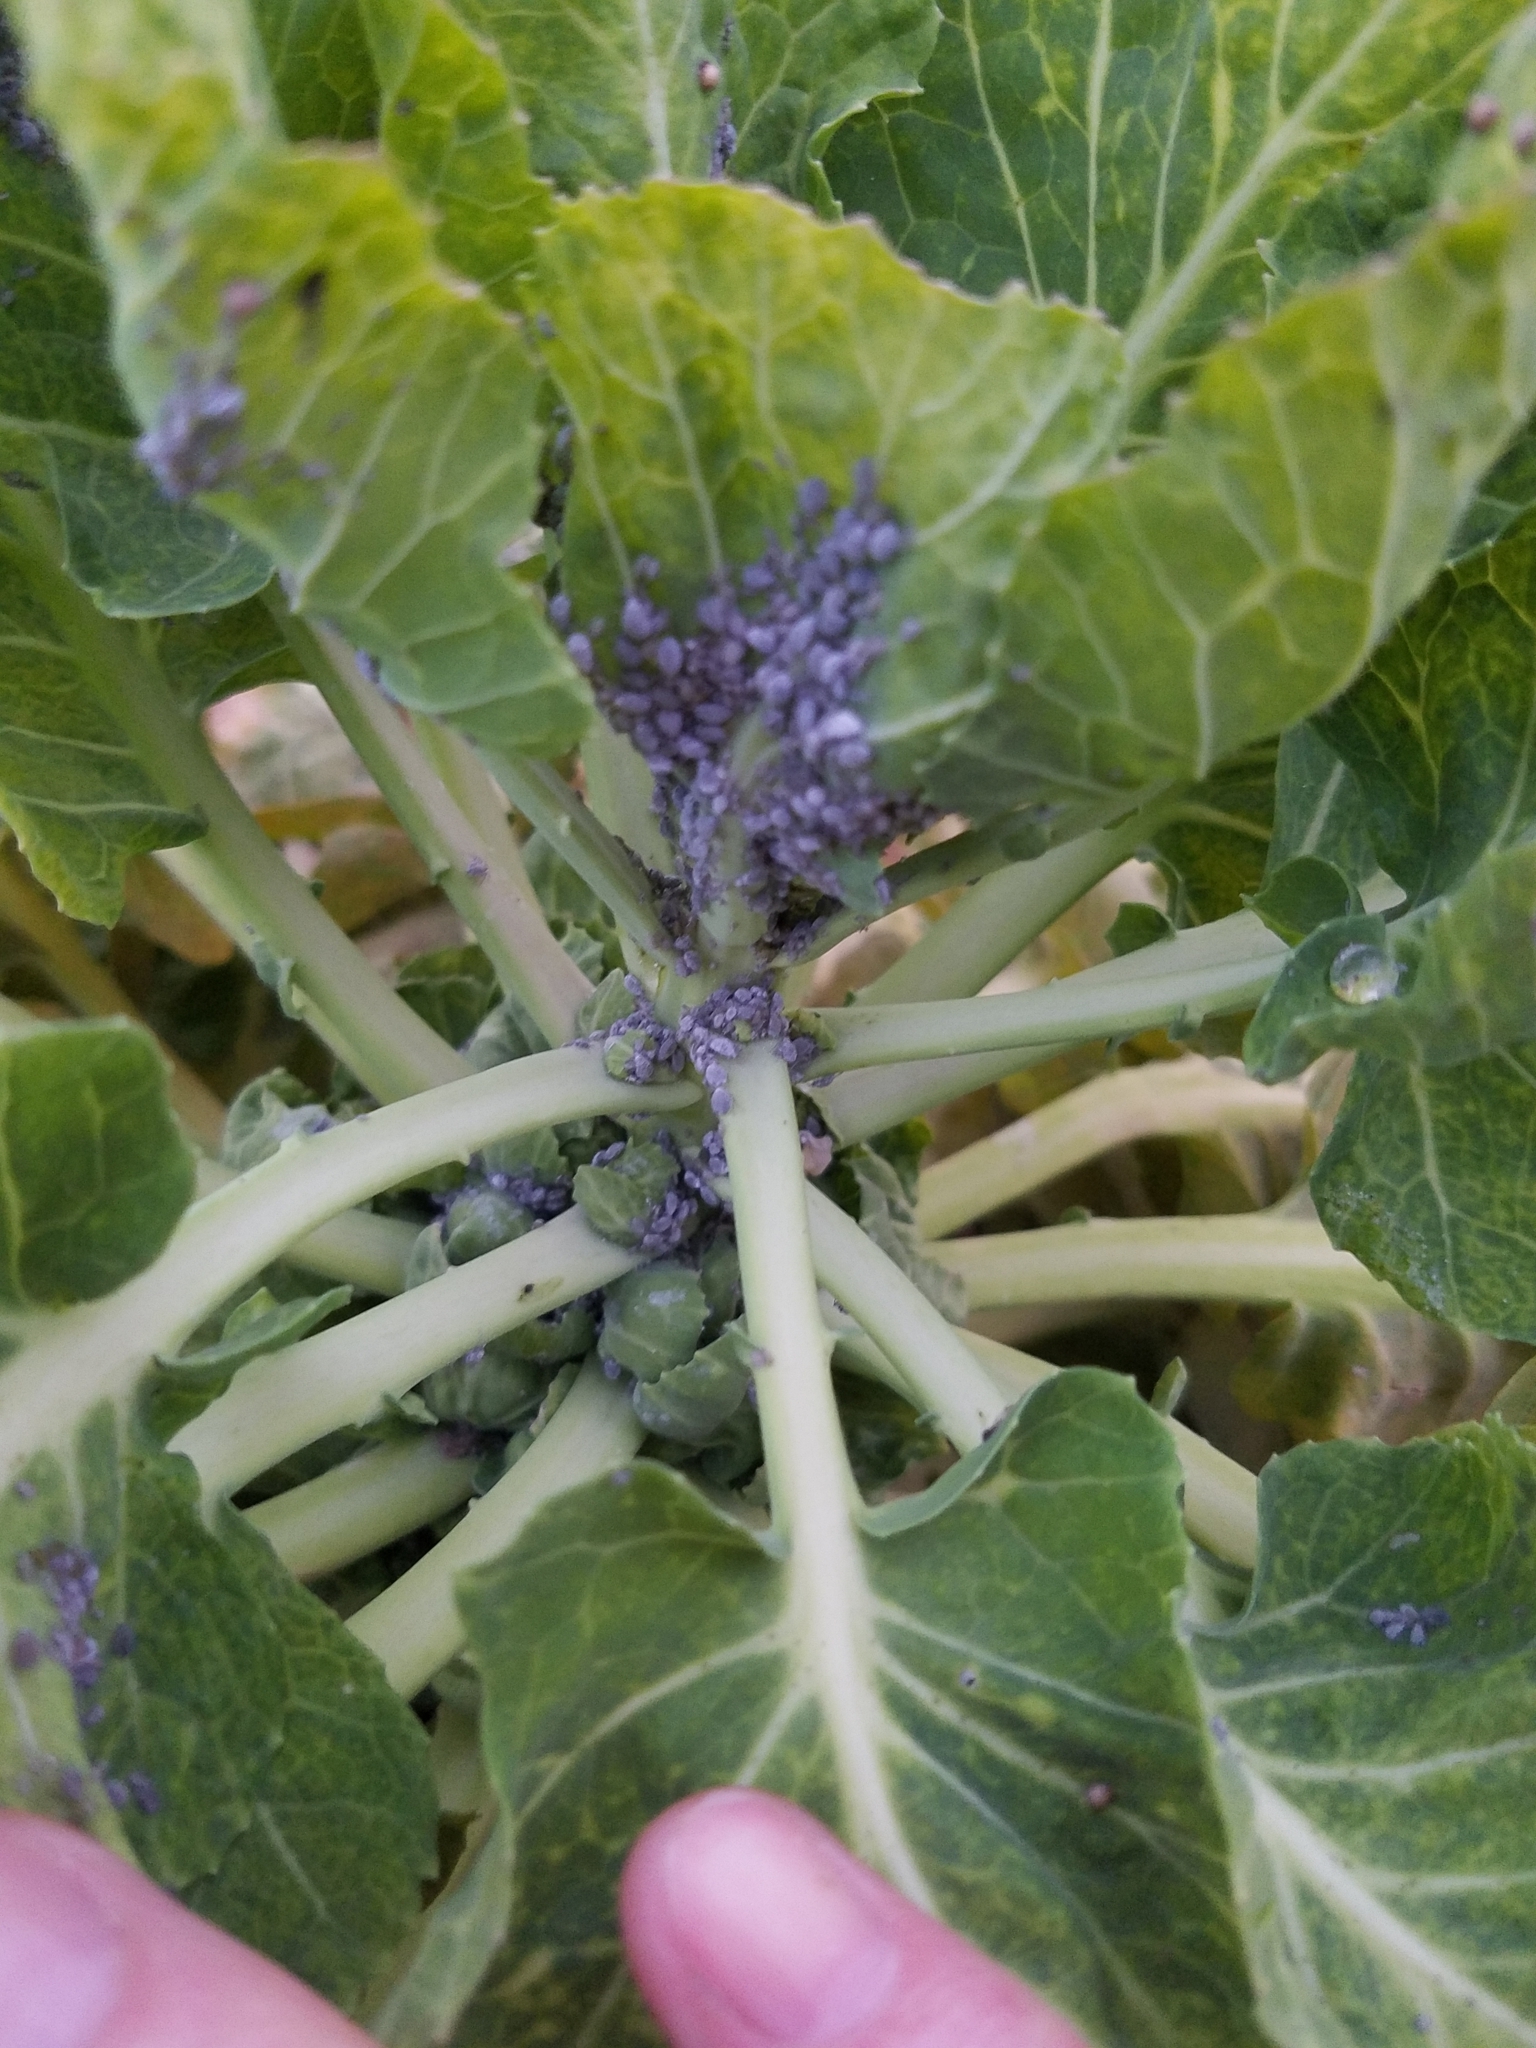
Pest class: cabbage_aphid